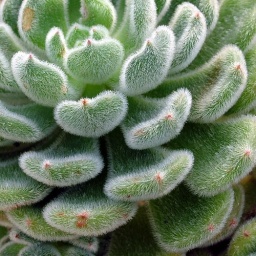
unknown hairy green plant at Tropenhaus Hamburg, a tropical botanic garden in a park named &amp;quot;Planten un Blomen&amp;quot;